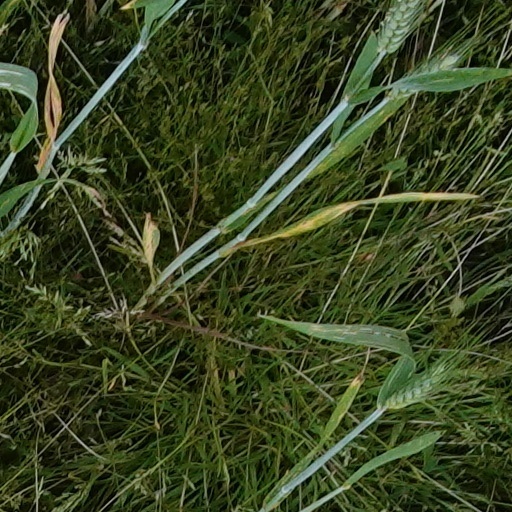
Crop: wheat